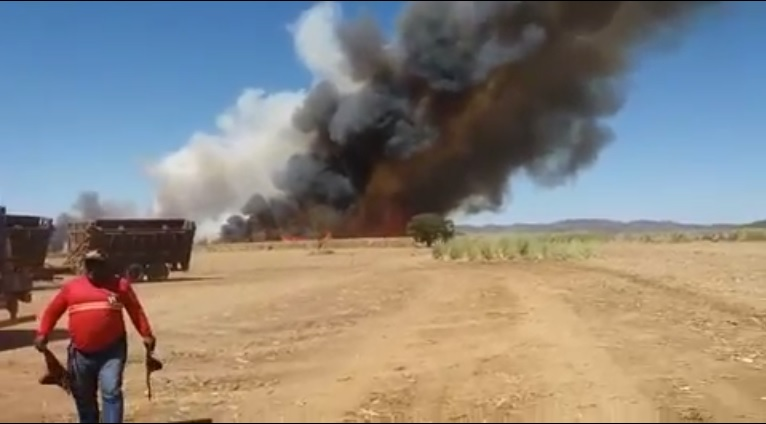
Fire: no
Smoke: yes